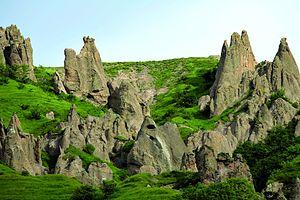
Goris, est une ville située au sud-est de l'Arménie, dans la région actuelle de Syunik. La ville est située à la frontière de l'Arménie et de l'Artsakh, et sur la route menant à l'Iran.